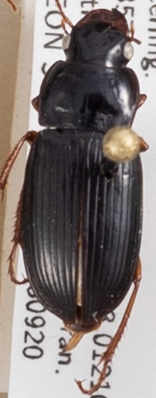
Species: Harpalus paratus
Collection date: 2018-09-20
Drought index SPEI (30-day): -0.9
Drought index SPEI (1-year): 0.86
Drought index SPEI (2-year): -0.128